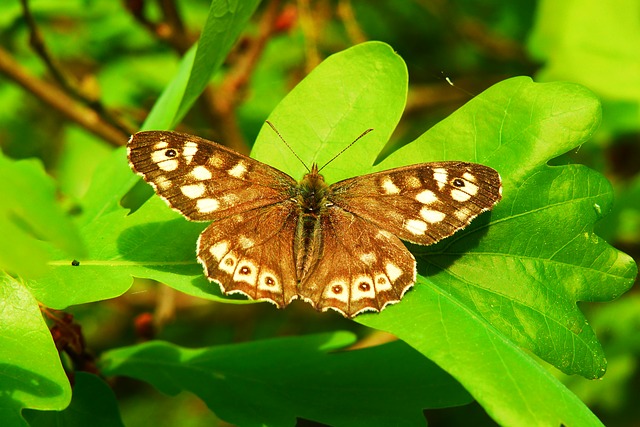
Label: farfalla